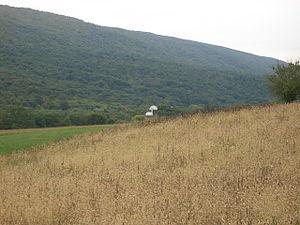
Walker Township est un township situé au sud de la partie centrale du comté de Juniata, en Pennsylvanie, aux États-Unis. En 2010, il comptait une population de 2 738 habitants.